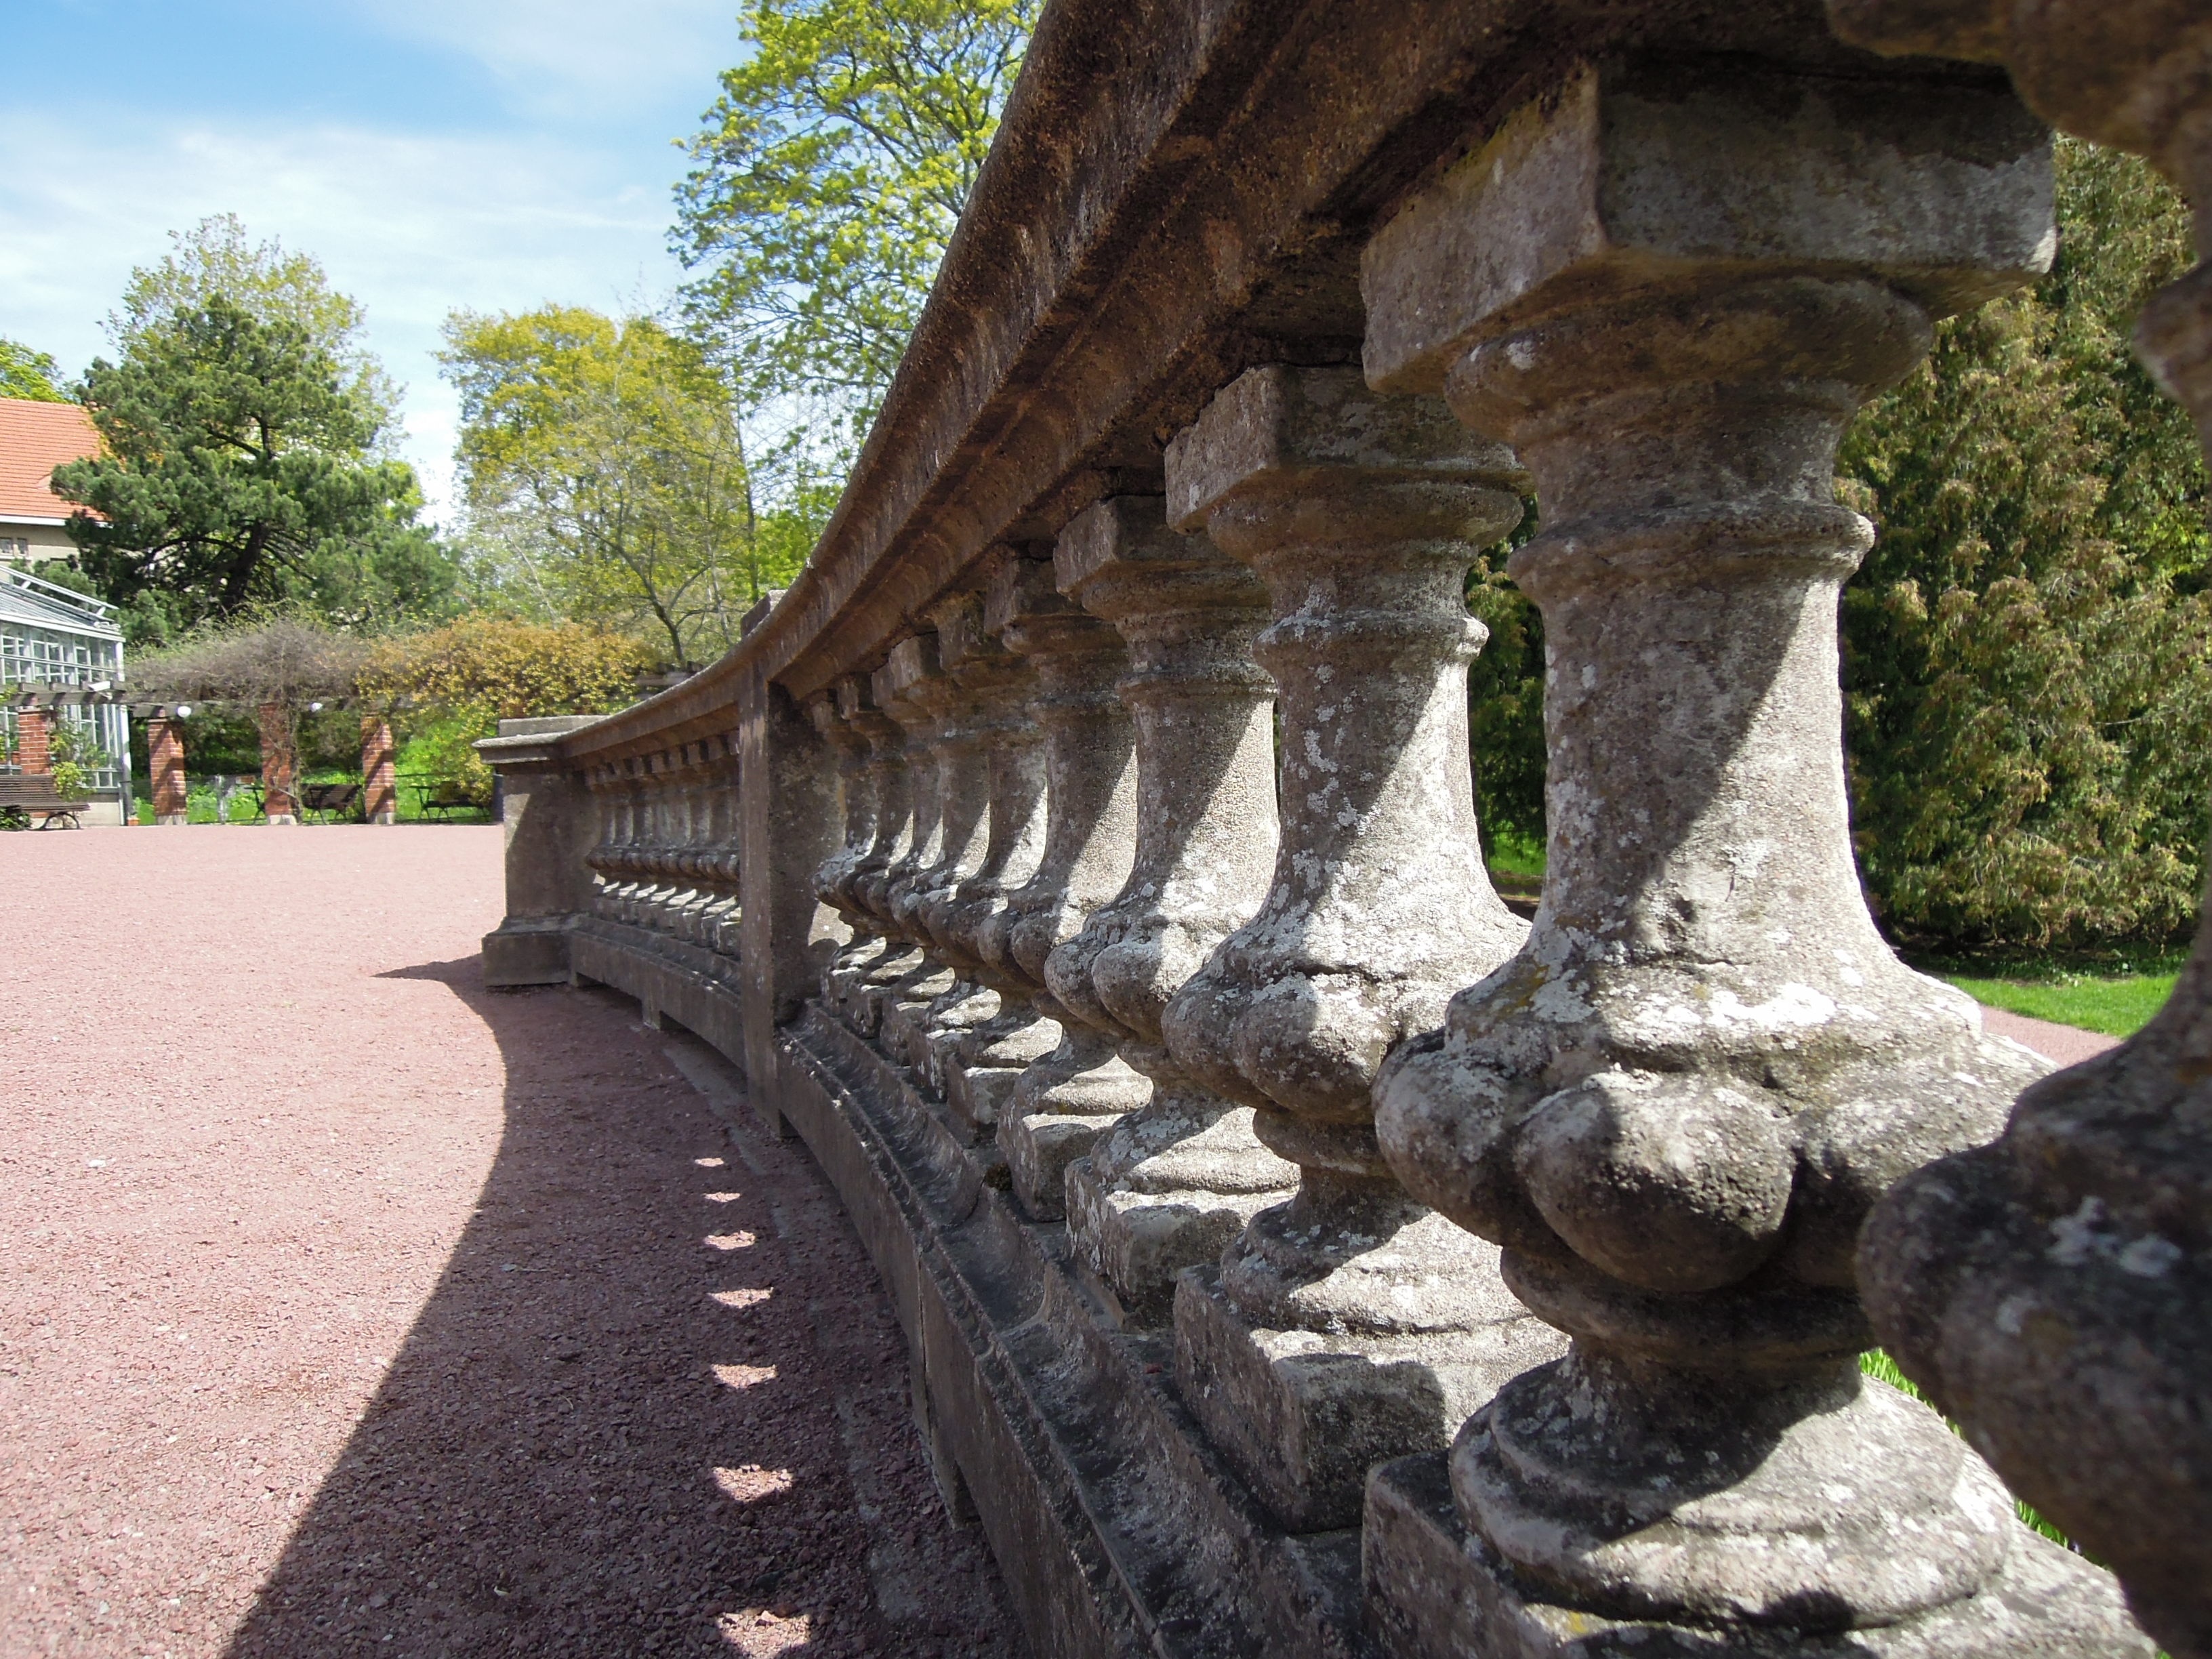
rock, fence, park, garden, sculpture, temple, ruins, helsinki, yard, finnish, ancient history, the winter garden